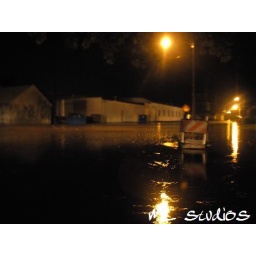
soo it rained about 7 inches and I had a lake around my house :D